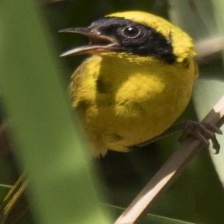
Species: ALTAMIRA YELLOWTHROAT
Scientific name: GEOTHLYPIS FLAVOVELATA